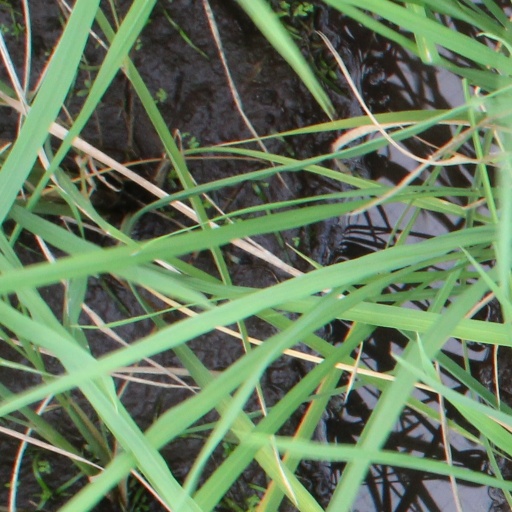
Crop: rice